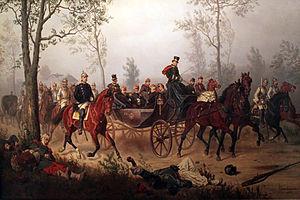
Wilhelm Camphausen est un peintre allemand né le 8 février 1818 à Düsseldorf, mort le 18 juin 1885 dans la même ville.
Voici la liste de batailles de l'Histoire de France depuis les raids gaulois en Italie au IVᵉ siècle av. J.-C. menés par le chef gaulois Brennus, jusqu'à aujourd'hui. Elle comprend les plus importantes batailles menées par les différents régimes qui se sont succédé et qui ont fait l'histoire militaire de la France.
Le siège de Paris de 1870-1871 est un épisode de la guerre franco-prussienne de 1870-71, sa chronologie permet d'appréhender l'histoire de ce siège par les événements selon leur ordre temporel dans la ville de Paris mais également dans l'ensemble des départements d'Île-de-France.